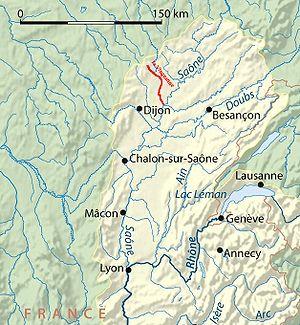
surlignage du tracé de la rivière Vingeanne (affluent de la Saône) - France